Naruto: The Seventh Hokage and the Scarlet Spring

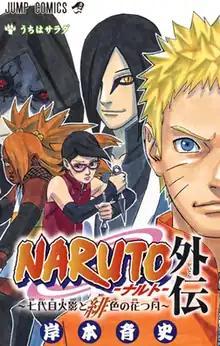
Japanese cover art for the collected volume

is a spin-off manga written and illustrated by Masashi Kishimoto. Its plot, set shortly after the epilogue of the "Naruto" series, focuses on Sarada Uchiha, a young ninja in training from a country called Hinokuni ("Land of Fire"). Sarada is concerned about the identity of her absent father, Sasuke Uchiha, and whether Sakura Uchiha is her birth mother. Sarada goes on a quest to confirm her origins, during which she confronts a group of people who want to kill her father.